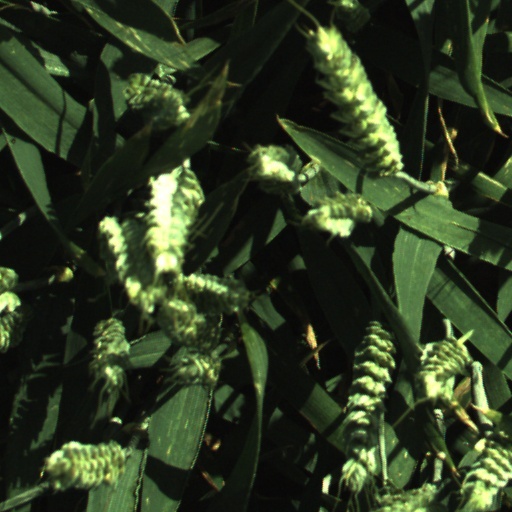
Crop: wheat